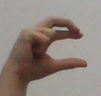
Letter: thal